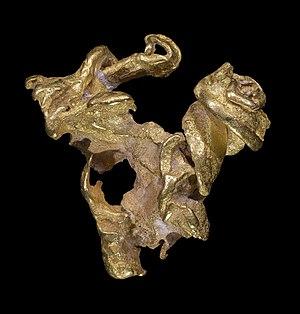
Or natif Localité
L'or natif est une espèce minérale naturelle, corps simple métallique, rare de formule chimique Au, correspondant principalement à l'élément chimique or noté Au. L'or appartient à la classe minéralogique des éléments natifs, en particulier il s'agit d'un métal natif. Ce métal précieux et noble peut être pur ou associé à d'autres métaux, comme l'argent, le cuivre, le palladium, le mercure, le fer ...
L'or est l'élément chimique de numéro atomique 79, de symbole Au. Ce symbole, choisi par Berzelius, est formé des deux premières lettres du mot latin aurum.
Les faux minéraux et fossiles sont des minéraux et fossiles non naturels, fabriqués par l'homme. Il peut s'agir soit d'un minéral ou fossile naturel transformé par l'homme pour en faire un autre, soit d'un minéral ou fossile entièrement artificiel. On parle aussi de faux lorsque l'appellation n'est pas la bonne : synonymies, fausse appellation. En résumé, il s'agit d'une imitation non délictuelle quand l'objet en porte la précision, ou de contrefaçon quand aucune précision n'est donnée.
Le jaune est un champ chromatique correspondant à des couleurs claires situées entre l'orange et le vert.